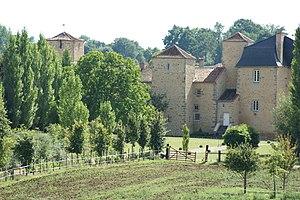
vue du château coté parc
Oroux est une commune du centre-ouest de la France située dans le département des Deux-Sèvres en région Nouvelle-Aquitaine.